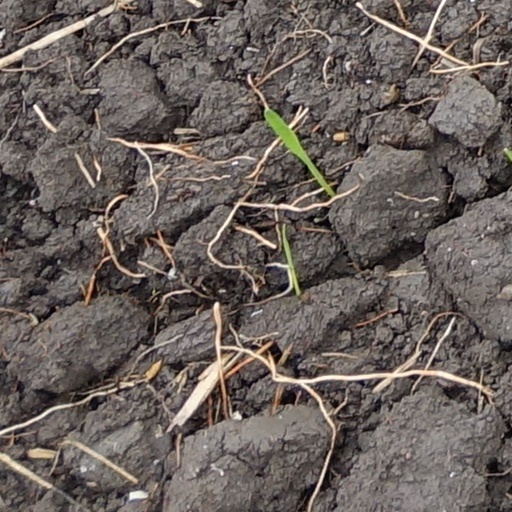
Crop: wheat